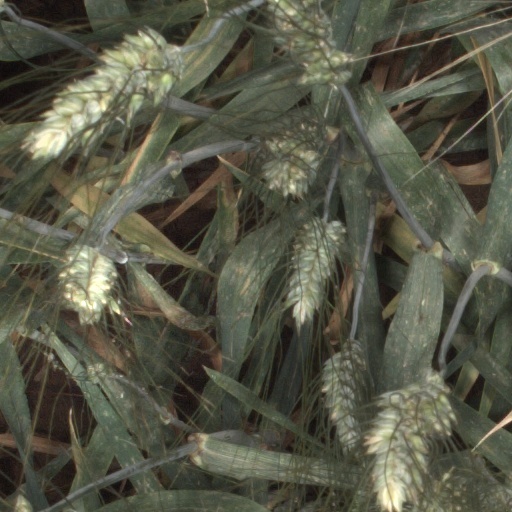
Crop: wheat